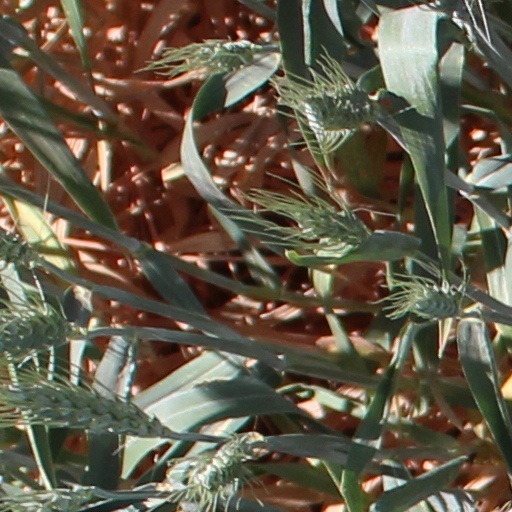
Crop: wheat